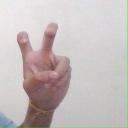
अक्षर: ई